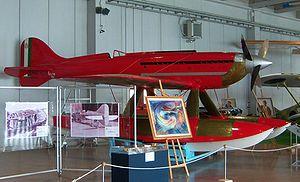
Le musée historique de l'aviation à Vigna di Valle, sur le lac de Bracciano, en Italie centrale est le principal musée de l’aviation italien. Il est exploité par l'Aeronautica Militare.
Le Macchi MC.72 est un hydravion expérimental conçu et construit par l'avionneur italien Macchi Aeronautica. Le MC.72 a détenu le record mondial de vitesse pour tous les avions pendant cinq ans. En 1933 et en 1934, cet avion, piloté par l'adjudant Francesco Agello, établi le record du monde de vitesse pour les hydravions à moteur à pistons qu'il détient toujours à ce jour.
Le Fiat AS.6 est un moteur italien 24 cylindres en V à refroidissement liquide conçu et construit à la fin des années 1920 par Fiat pour des courses aériennes, en particulier la Coupe Schneider. Les problèmes en cours de développement firent qu'il ne fut jamais en mesure de concourir pour la coupe. Bien que souffrant de problèmes techniques, ce moteur permit d'établir un record de vitesse pour un hydravion à pistons qui demeure invaincu à ce jour.
La coupe Schneider, aussi appelée trophée Schneider, est l'un des nombreux prix créés par de riches mécènes qui, au début du XXᵉ siècle, voulaient faire progresser la jeune aviation. La coupe fut définitivement gagnée par le Royaume-Uni en 1931.